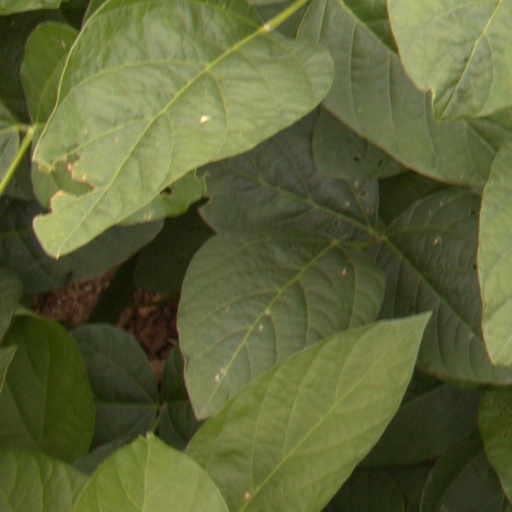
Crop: soybean